Lebanon national football team

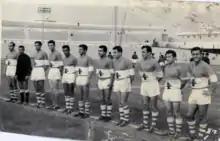
Eleven Lebanese football players posing for a photo prior to a football match

The Lebanese national team's first official FIFA-recognized match was played on 27 April 1940, facing Mandatory Palestine at the Maccabiah Stadium in Palestine. The game ended in a 5–1 defeat for Lebanon, with an estimated attendance of 6,000 to 10,000 spectators. Mandatory Palestine dominated the first half, scoring four goals. In the second half, Lebanese forward Camille Cordahi, assisted by Muhieddine Jaroudi, scored Lebanon's first official international goal. Mandatory Palestine added a fifth goal, concluding the match with a 5–1 victory.